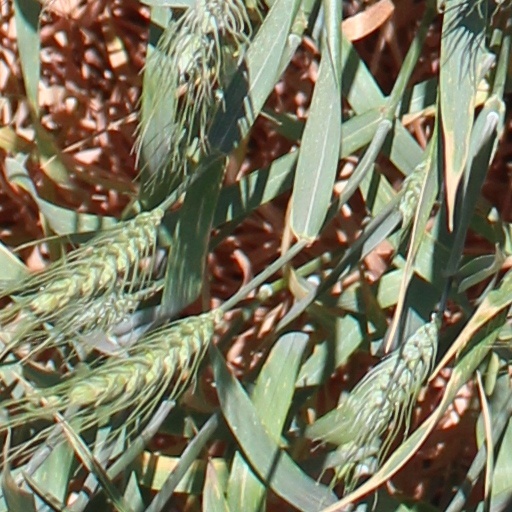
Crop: wheat